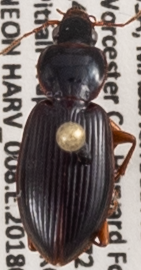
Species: Synuchus impunctatus
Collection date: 2018-07-31
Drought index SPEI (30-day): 1.216
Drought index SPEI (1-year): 0.63
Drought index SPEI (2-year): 0.132